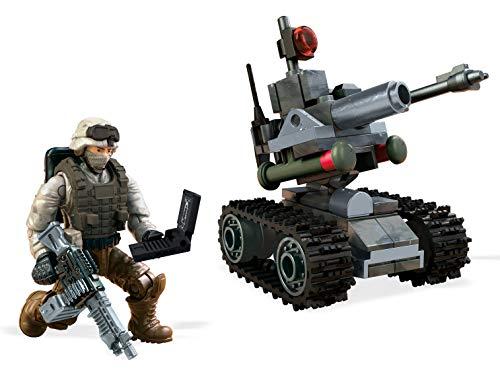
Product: Mega Construx Call Of Duty, Assault Drone
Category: Toys & Games | Building Toys
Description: Buildable Assault Drone with rotating machine gun and rolling treads.
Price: $9.93
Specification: ProductDimensions:1.8x8x6inches|ItemWeight:3.52ounces|ShippingWeight:3.52ounces(Viewshippingratesandpolicies)|ASIN:B07FWC72JX|Itemmodelnumber:FXW79|Manufacturerrecommendedage:10-14years